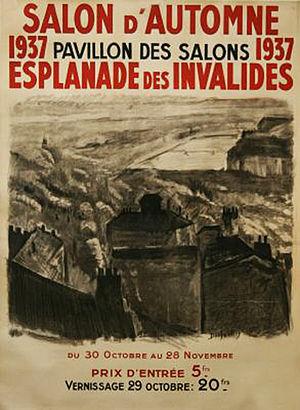
Fusain de Georges Dufrénoy.
Le Salon d'automne est une exposition artistique qui se tient chaque année à Paris depuis 1903.
Georges Léon Dufrénoy, né à Thiais le 20 juin 1870 et mort à Salles-en-Beaujolais le 9 décembre 1943, est un peintre postimpressionniste français.